Prehistory

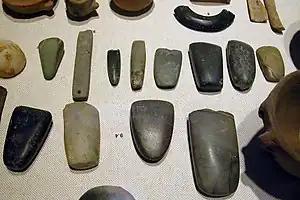
An array of Neolithic artefacts, including bracelets, axe heads, chisels, and polishing tools – Neolithic stone artefacts are by definition polished and, except for specialty items, not chipped

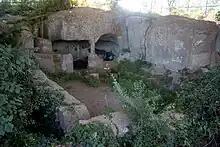
The monumental building at Luni sul Mignone in Blera, Italy, 3500 BCE

"Neolithic" means "New Stone Age", from about 10,200 BCE in some parts of the Middle East, but later in other parts of the world, and ended between 4,500 and 2,000 BCE. Although there were several species of humans during the Paleolithic, by the Neolithic only "Homo sapiens sapiens" remained. This was a period of technological and social developments which established most of the basic elements of historical cultures, such as the domestication of crops and animals, and the establishment of permanent settlements and early chiefdoms. The era commenced with the beginning of farming, which produced the "Neolithic Revolution". It ended when metal tools became widespread (in the Copper Age or Bronze Age; or, in some geographical regions, in the Iron Age). The term "Neolithic" is commonly used in the Old World; its application to cultures in the Americas and Oceania is complicated by the fact standard progression from stone to metal tools, as seen in the Old World, does not neatly apply.